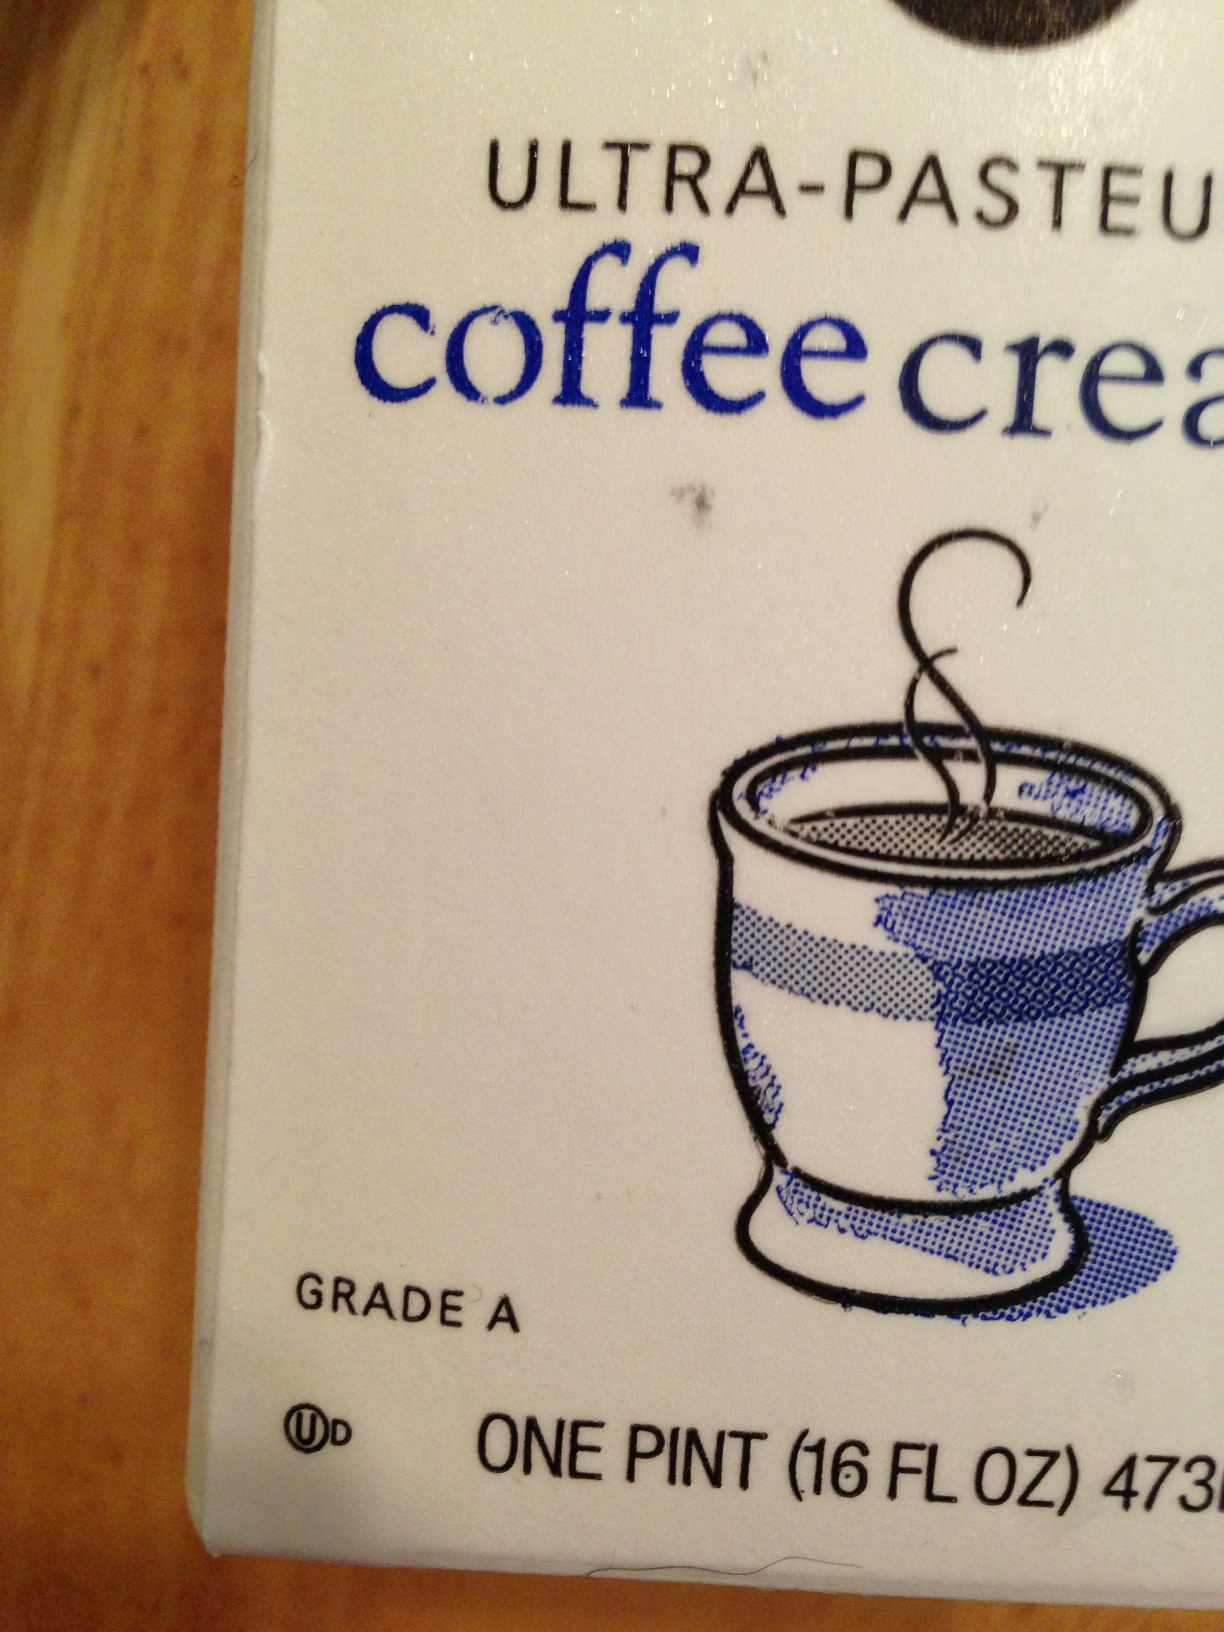Question: Whats the expiration date?
Answer: unanswerable